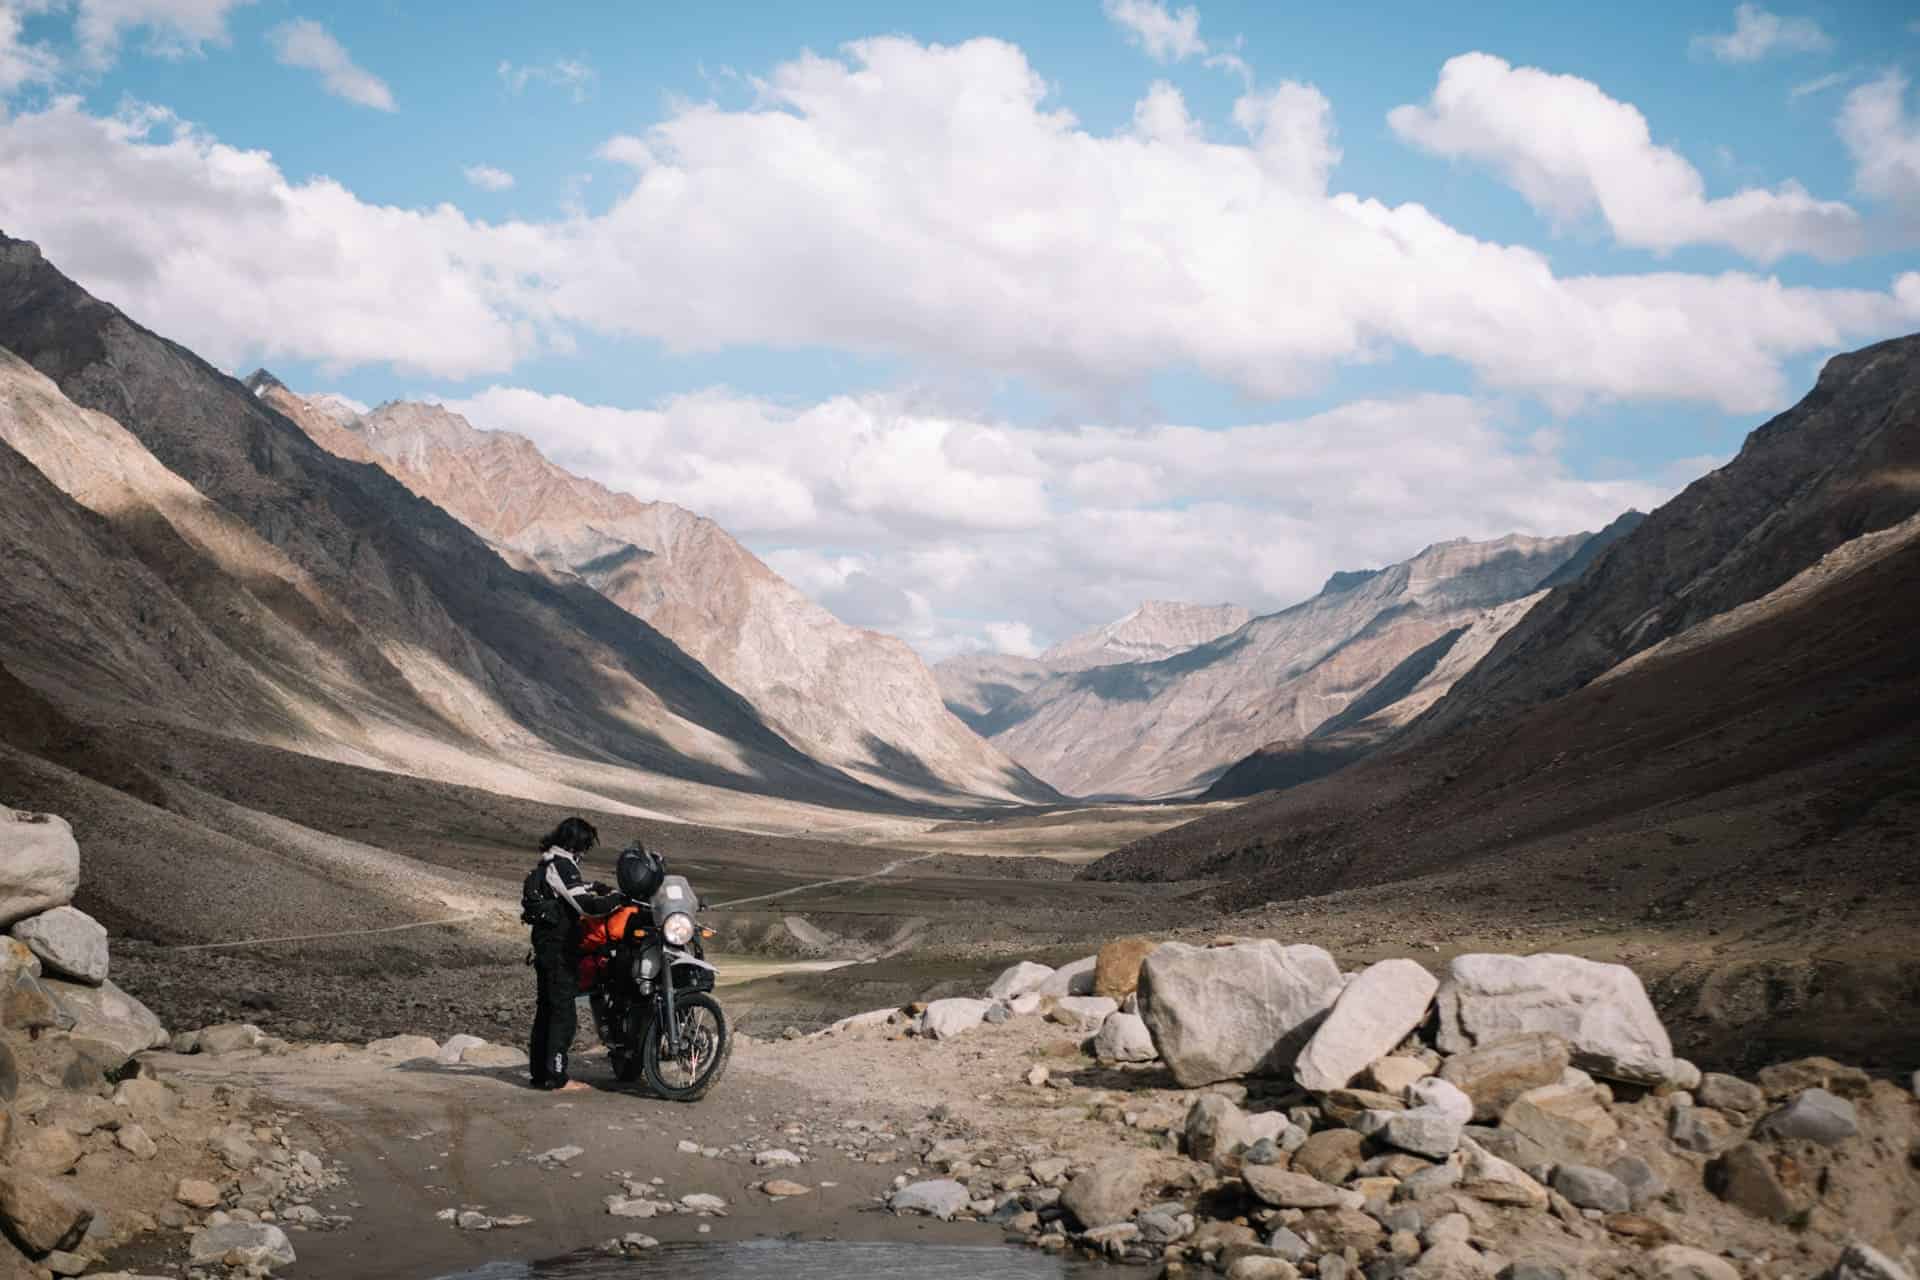
natural, tire, cloud, wheel, sky, land vehicle, vehicle, mountain, ecoregion, motorcycle, highland, outdoor recreation, landscape, road, mountainous landforms, mountain range, recreation, valley, geological phenomenon, water, hill, motorcycling, tree, automotive tire, trail, slope, fell, road surface, dirt road, ridge, adventure, plateau, asphalt, wadi, massif, rock, mountain pass, travel, cumulus, ar te, tundra, summit, reservoir, soil, alps